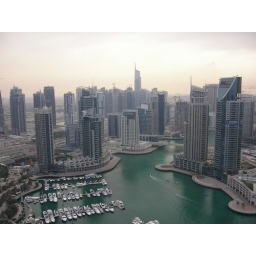
View from the 36th floor of The Torch building in Dubai Marina, Jan 2009